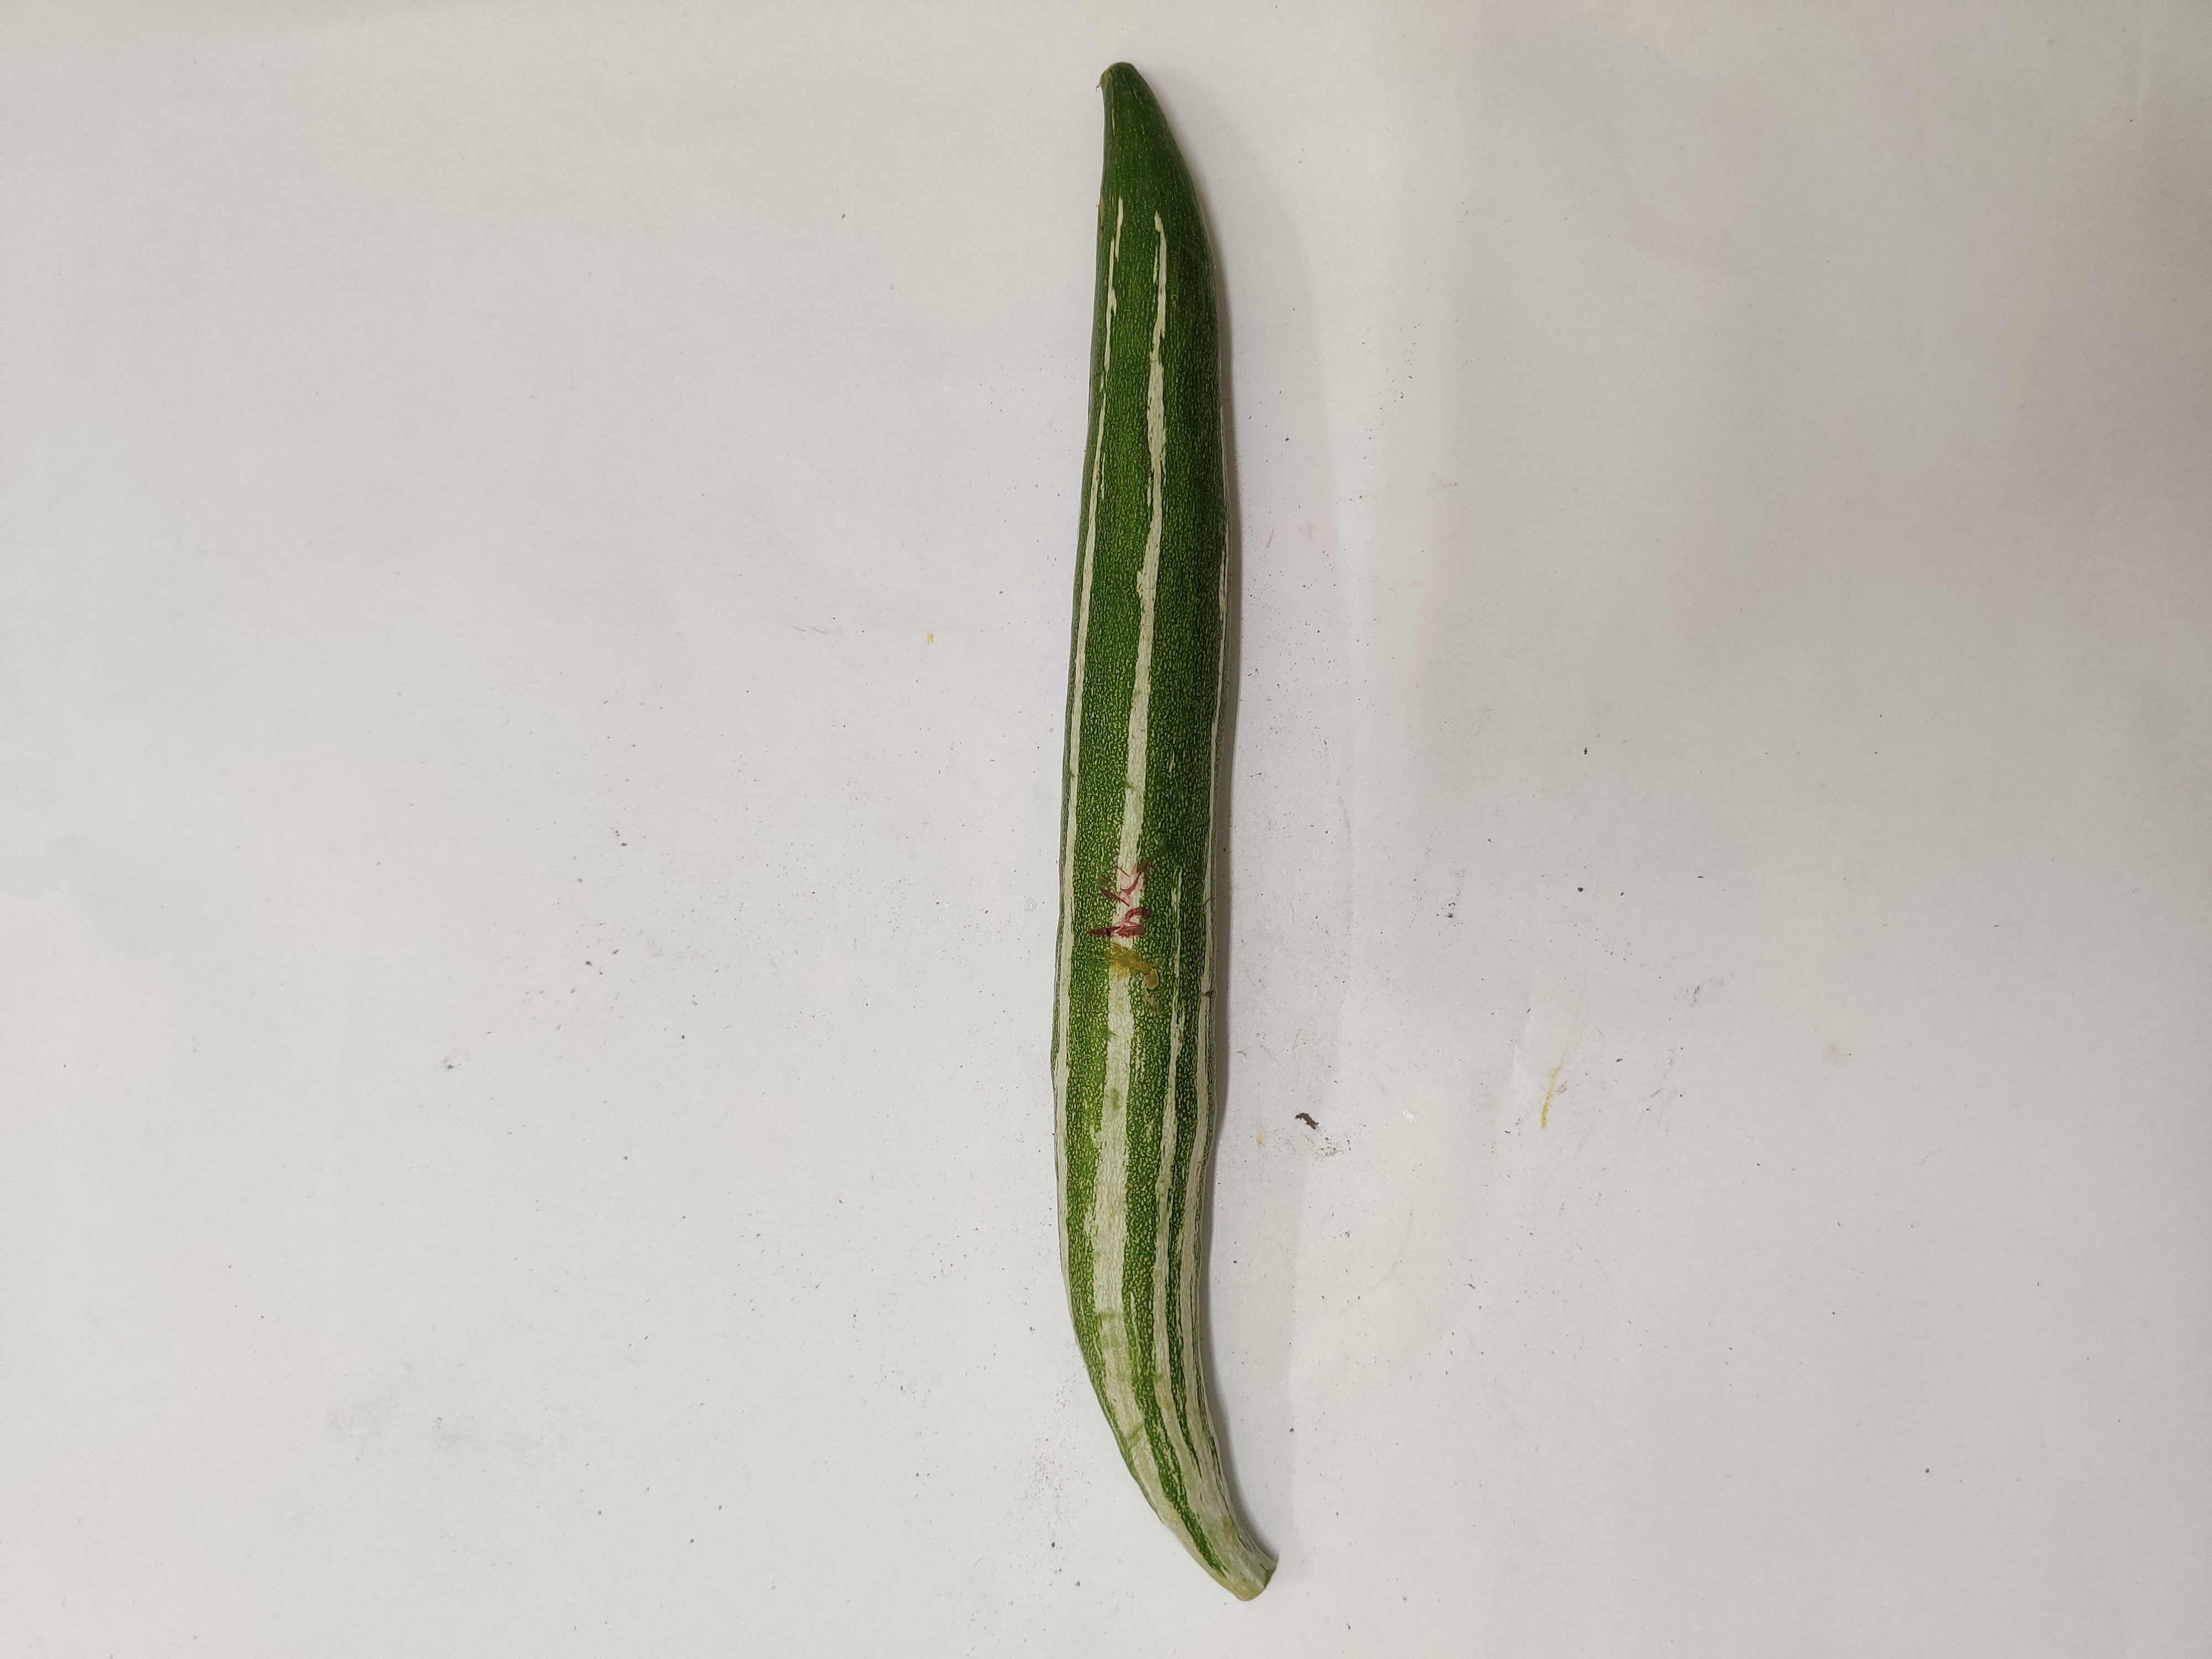
Crop: Snake Gourd
Condition: Damaged